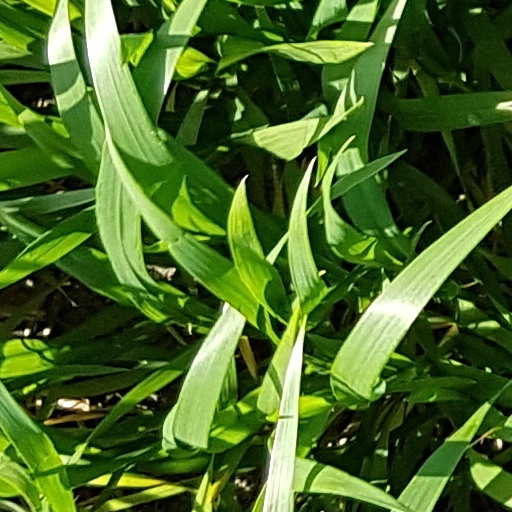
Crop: wheat